Ceremonial use of lights

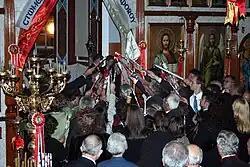
The congregation lighting their candles from the new flame which the priest has retrieved from the altar (St. George Greek Orthodox Church, in Adelaide, Australia).

During the Paschal Vigil, after the Midnight Office, all of the candles and lamps in the temple are extinguished, with the exception of the sanctuary lamp behind the iconostasis, and all wait in silence and darkness. (In Orthodox churches, when possible, the Holy Fire arrives from the Holy Sepulchre during Holy Saturday afternoon and it is used to light anew the flame in the sanctuary lamp.) At the stroke of midnight, the priest censes around the Holy Table, and lights his candle from the sanctuary lamp. Then the Holy Doors are opened and all the people light their candles from the priest's candle. Then, all the clergy and the people exit the church and go in procession three times around it holding lighted candles and singing a hymn of the resurrection.